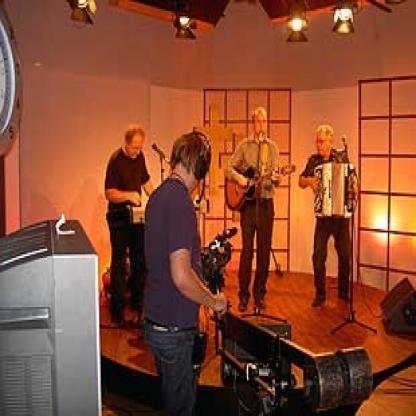
Scene: Indoor